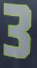
Number: 3